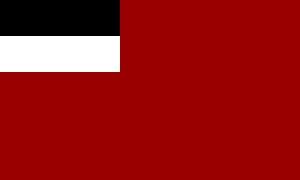
Le Parti conservateur de Géorgie en géorgien : საქართველოს კონსერვატიული პარტია est un parti politique géorgien fondé en 2001